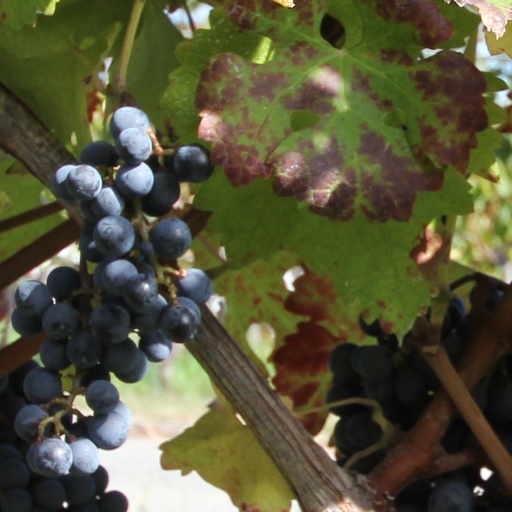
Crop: grape